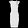
Label: Dress